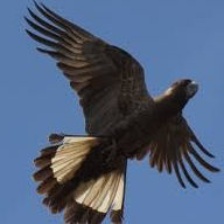
Species: BLACK COCKATO
Scientific name: CALYPTORHYNCHUS LATIROSTRIS
ImageNet parent category: sulphur-crested_cockatoo